Selo nad Polhovim Gradcem

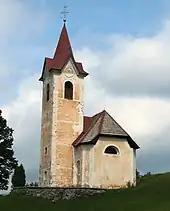
Saint Gertrude's Church

The local church is dedicated to Saint Gertrude and stands on the western slope of Mount Tošč (1021 m). It was first mentioned in documents dating to 1526, but was extensively rebuilt in the mid-18th century, with the bell tower and chancel added in 1756. The previous bell tower is believed to have stood in front of the chancel. The altar dates from about 1800, and the church's painting of Saint Urban and the Pietà were produced by Leopold Layer's school. The bell in the bell tower dates from 1563.